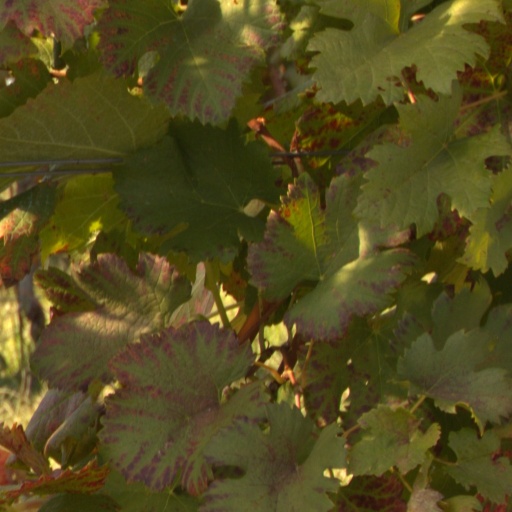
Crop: grape